Naegle Winery

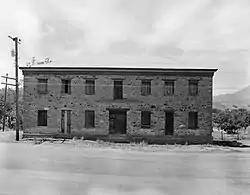
The Naegle Winery in 1968

The Naegle Winery, also known as the Naile House, was built beginning in 1866 in Toquerville, Utah for German immigrant John C. Naegle, who moved to southern Utah after making a small fortune in gold panning in California. Naegle made sacramental wine for the Church of Jesus Christ of Latter-day Saints (LDS Church) until wine was discontinued by the church in the late 19th century. The wine industry declined and the winery was converted to can figs, and later to process peaches.